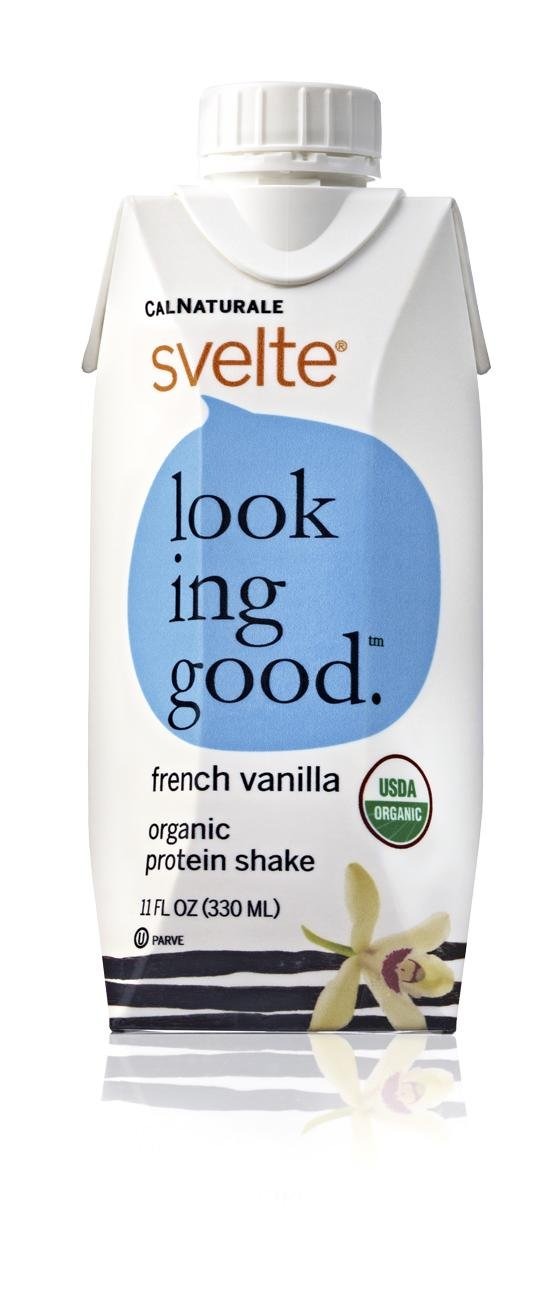
Item Name: Cal Naturale Svelte Organic Protein Shake French Vanilla - 11 fl oz
Bullet Point 1: <p>Made with fresh, organic soy milk</p>
Bullet Point 2: <p>Gluten and dairy free</p>
Bullet Point 3: <p>16g organic protein</p>
Bullet Point 4: <p>Only 9g sugar, low glycemic</p>
Product Description: Enjoy svelte looking good, french vanilla. Svelte provides you with the lasting nutrition and sustained energy you need to navigate through your active and busy day. Each rich, creamy flavor is created with 16g of protein from fresh organic soymilk, alongplex carbs for sustained energy. (note: description is informational only. Please refer to product package for all ingredients and consult your health professional with any questions prior to use. )
Value: nan
Unit: None

Price: 24.7